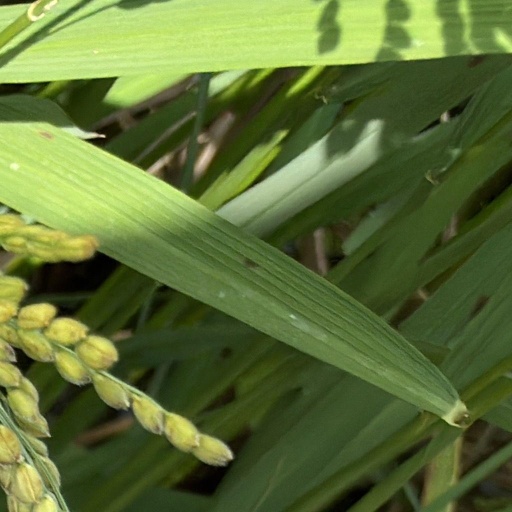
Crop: rice